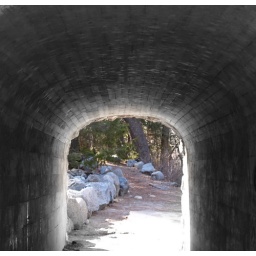
This is in Yosemite. I made under the bridge black and white, and everything else color.